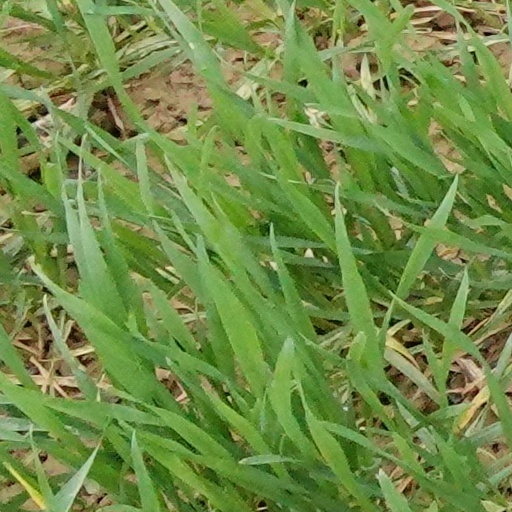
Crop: wheat